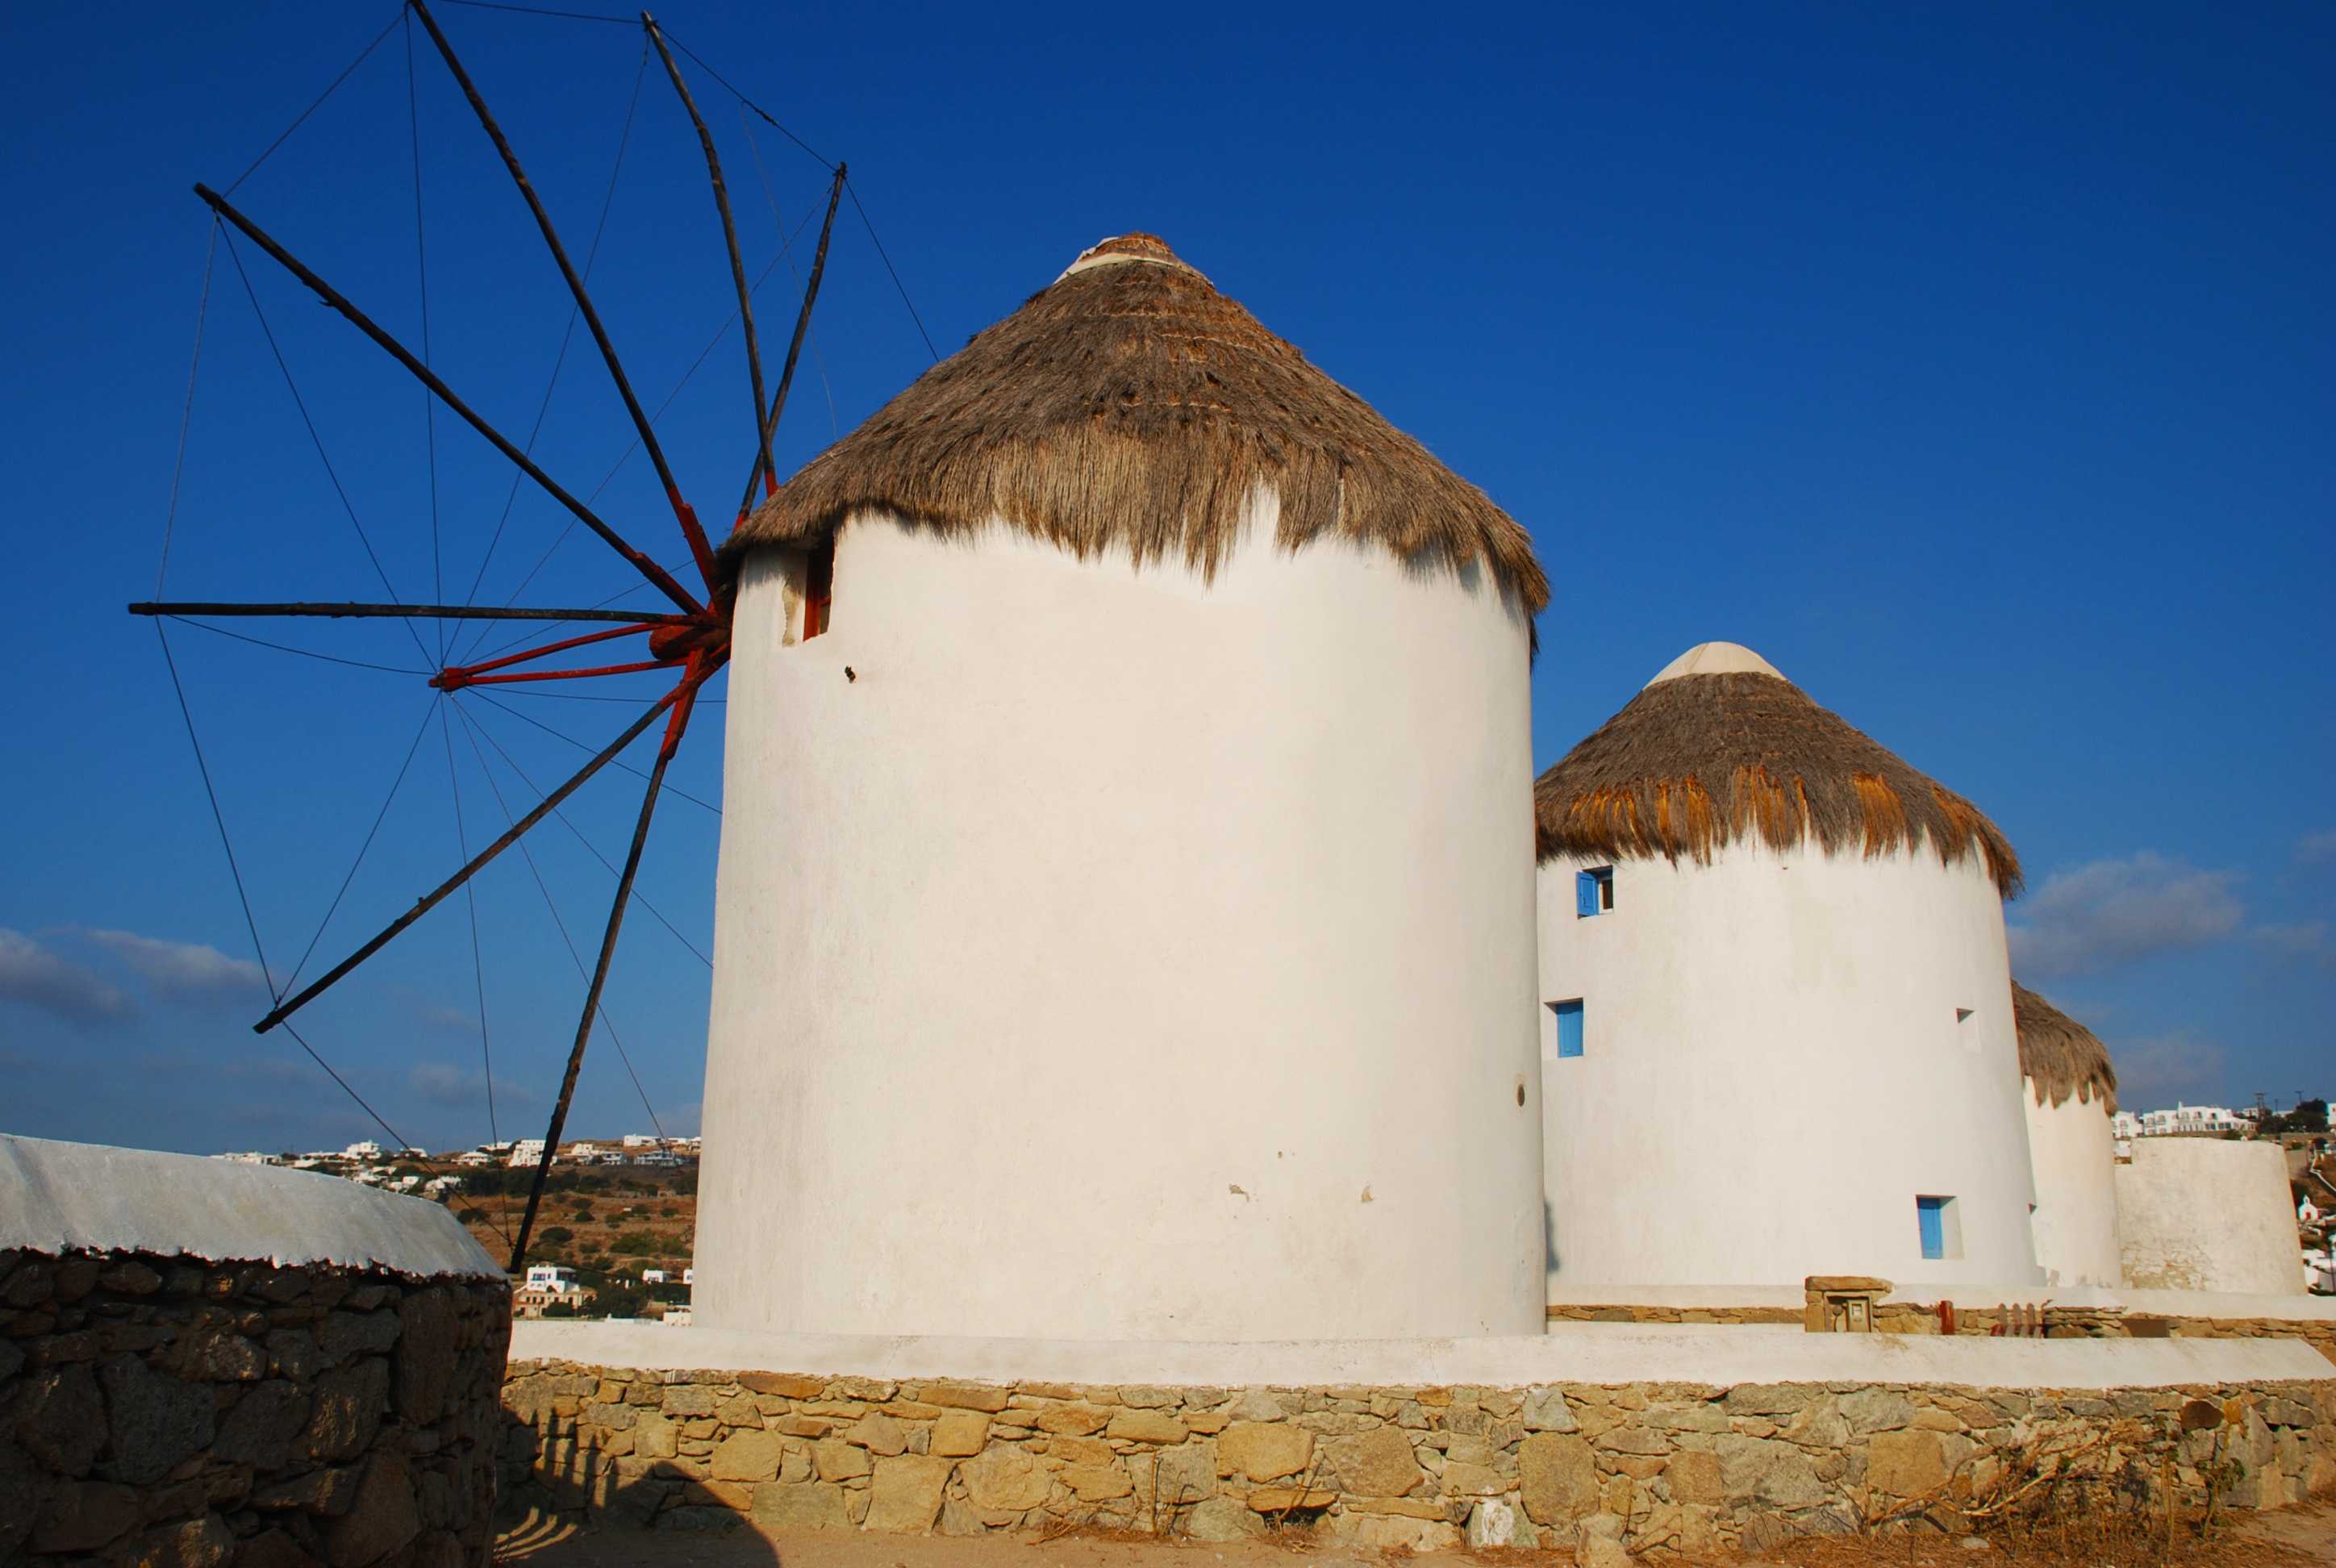
landscape, sea, architecture, sky, white, windmill, building, travel, europe, greek, mediterranean, scenic, island, blue, fortification, tourism, sunny, greece, scene, european, mykonos, cyclades, aegean, ancient history